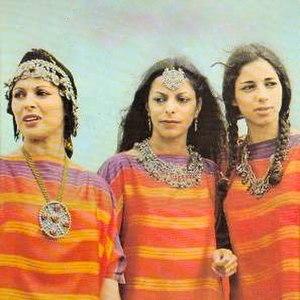
Djurdjura, groupe algérien de musique instrumentale et vocale d'expression kabyle.